Ivana Stefanovic

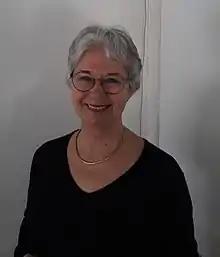
Ivana Stefanovic

Ivana Stefanović was born in Belgrade. She studied violin and composition, graduating from the Faculty of Music Arts (FMA) in Belgrade. She continued her studies at the Institute for Research and Coordination Acoustics/Music IRCAM in Paris. Her compositions were first performed in 1966 and have been presented internationally.